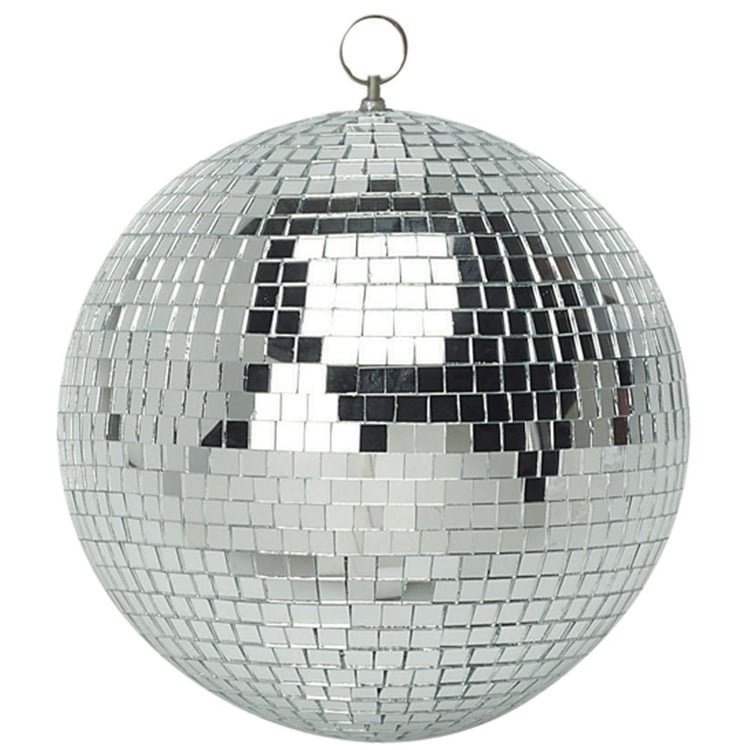
DISCO  BALL SILVER 15CM
Perfect for a sparkly do, the 15cm Silver Mirror Disco Ball feature a beautiful mirrored finish for added effect! Item Includes: 15cm Silver Mirror Disco Ball
Brand: Not specified
Category: Arts & Entertainment > Party & Celebration > Special Effects > Disco Balls